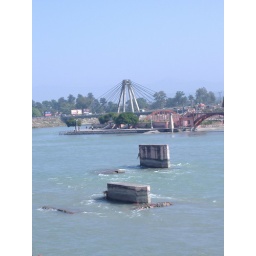
haridwar: bridge over the river ganga